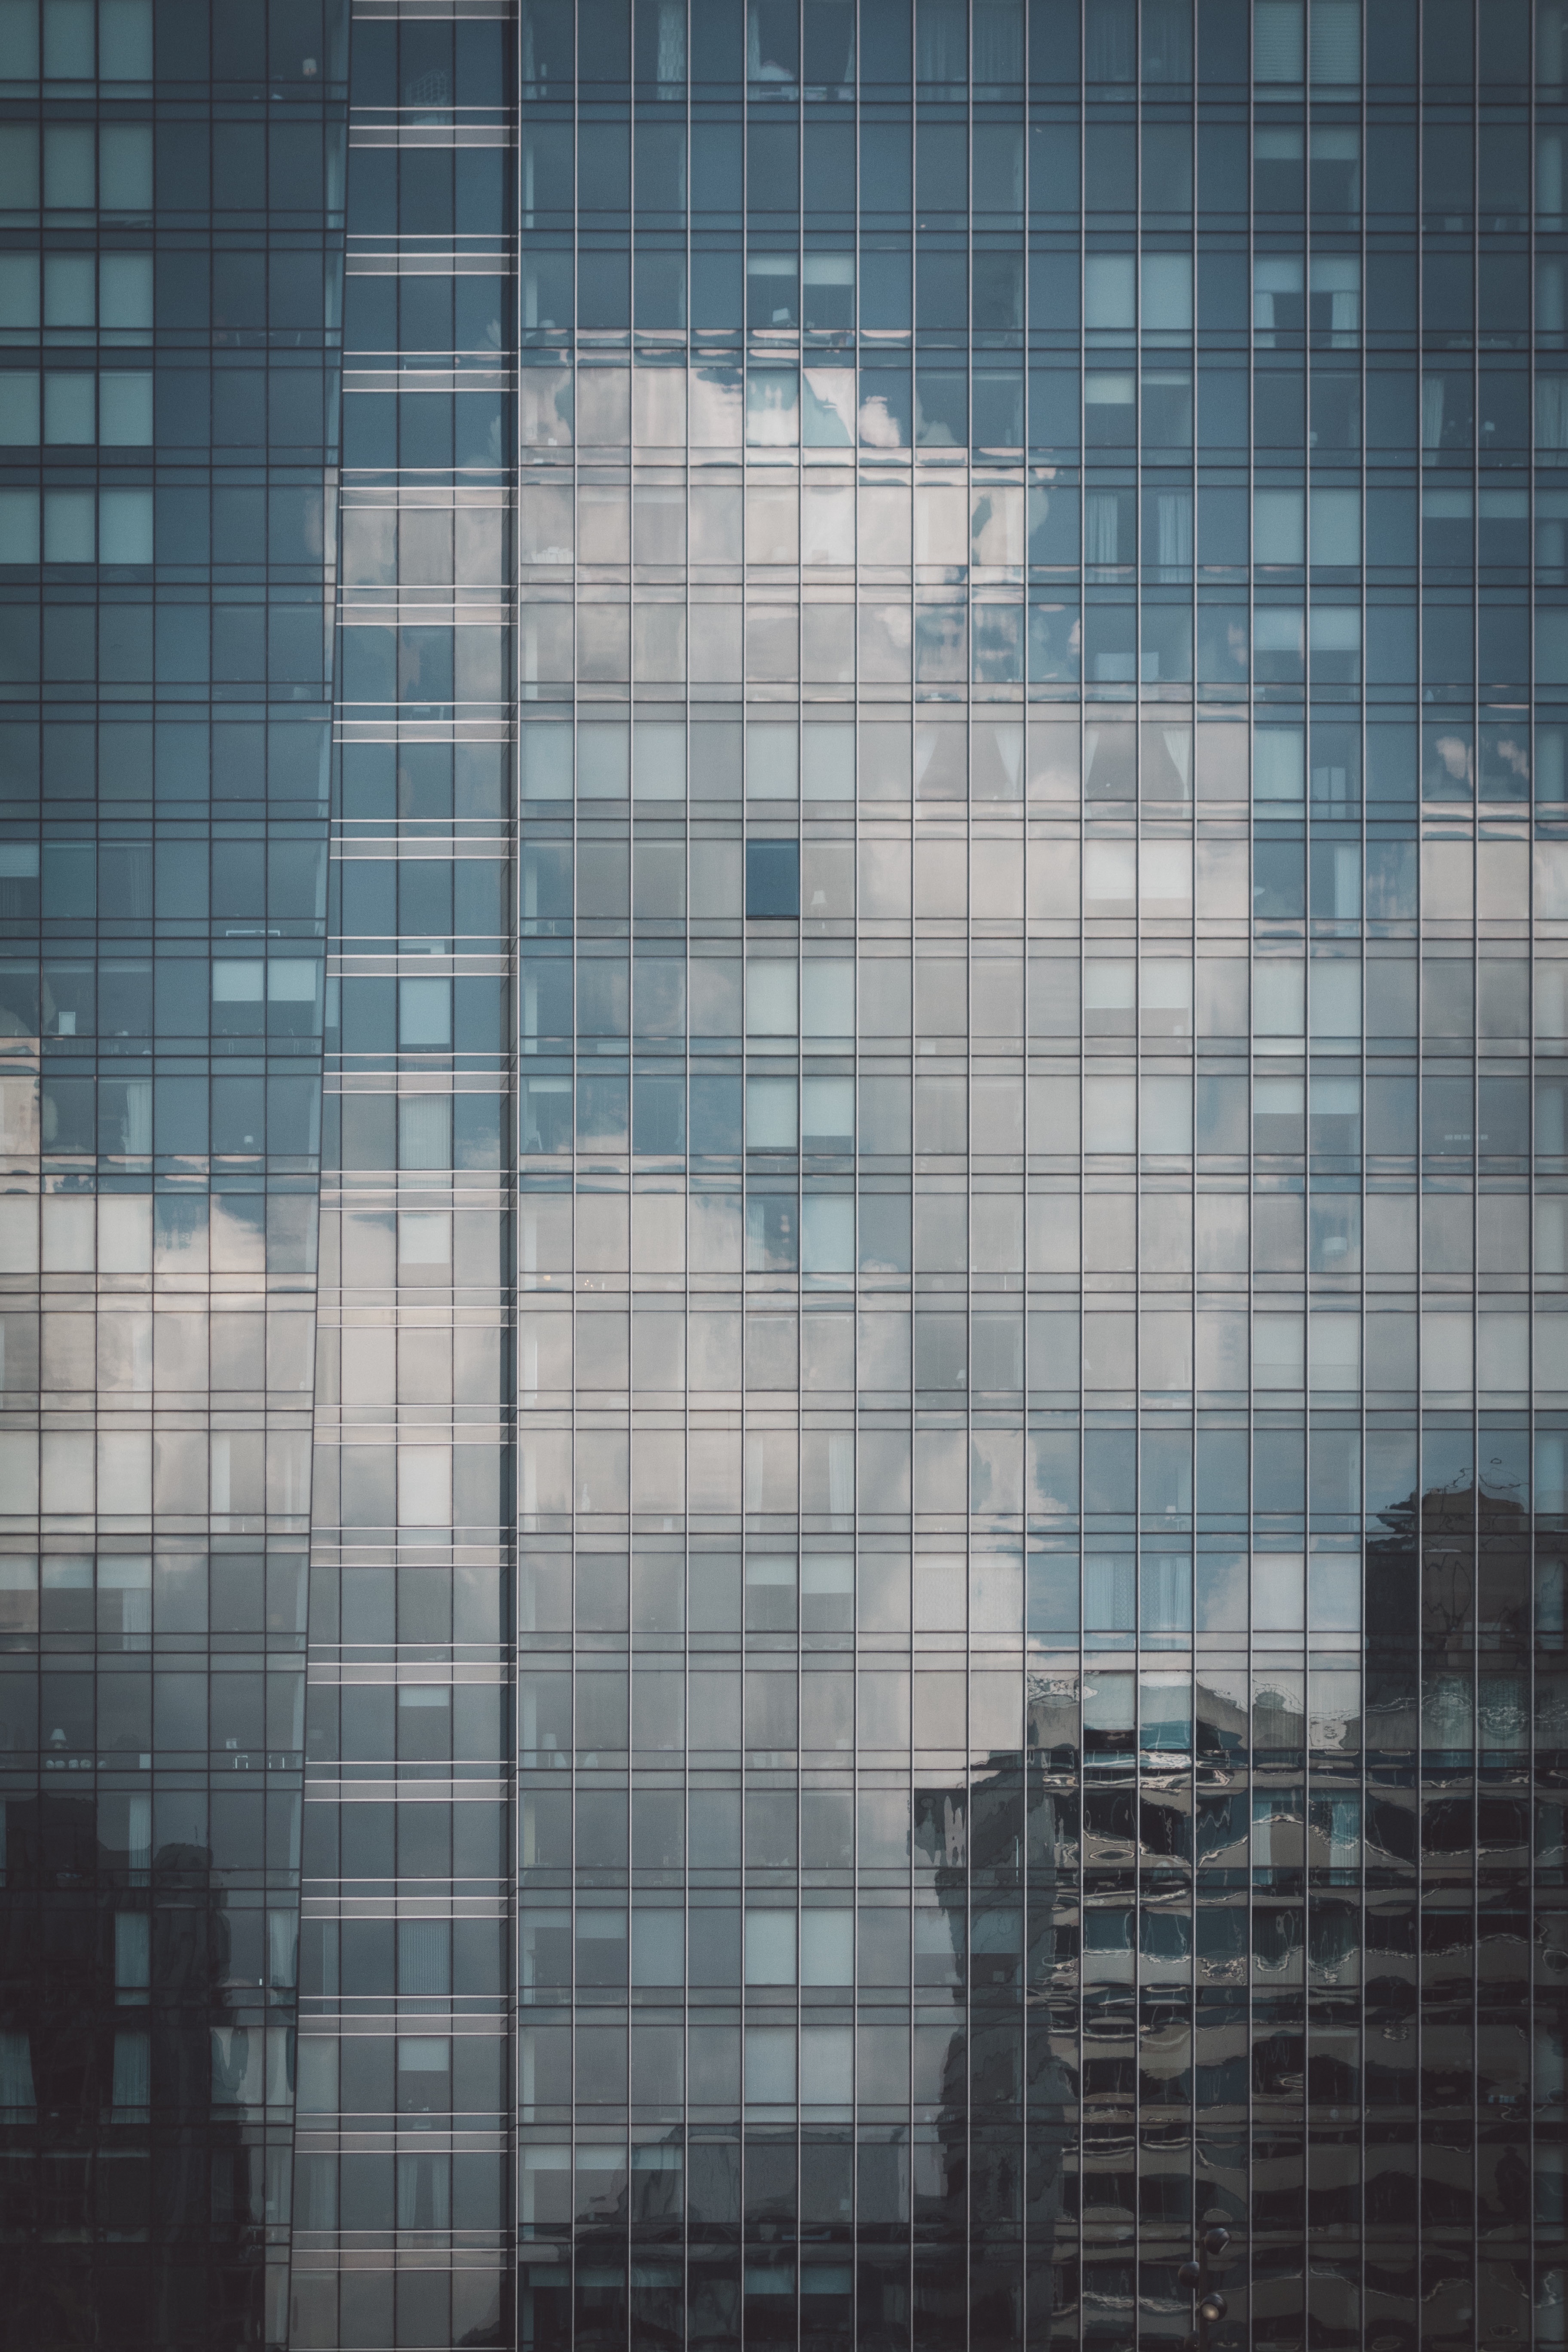
architecture, skyline, window, glass, city, skyscraper, wall, cityscape, downtown, line, reflection, color, facade, blue, tower block, design, symmetry, shape, metropolis, urban area, atmospheric phenomenon, window covering